Varronian chronology

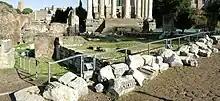
The ' official house was the Regia (ruins thereof pictured). The primary source for the Roman histories and their chronologies, the , were kept within.

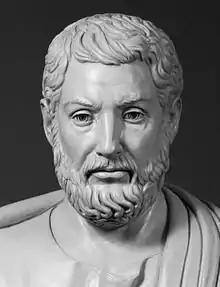
Modern bust of Cleisthenes. He is credited with the establishment of Athenian democracy in 509 BC. Roman historians synchronised this year with the foundation of their republic.

The Varronian chronology, somewhat confusingly given its name, was first published by the Roman antiquarian Titus Pomponius Atticus in his "Liber Annalis" in 47 BC. The two men, Atticus and Varro, may however have worked together on their shared antiquarian interests. Many of its features likely stem from attempts to harmonise Roman and Greek evidence.